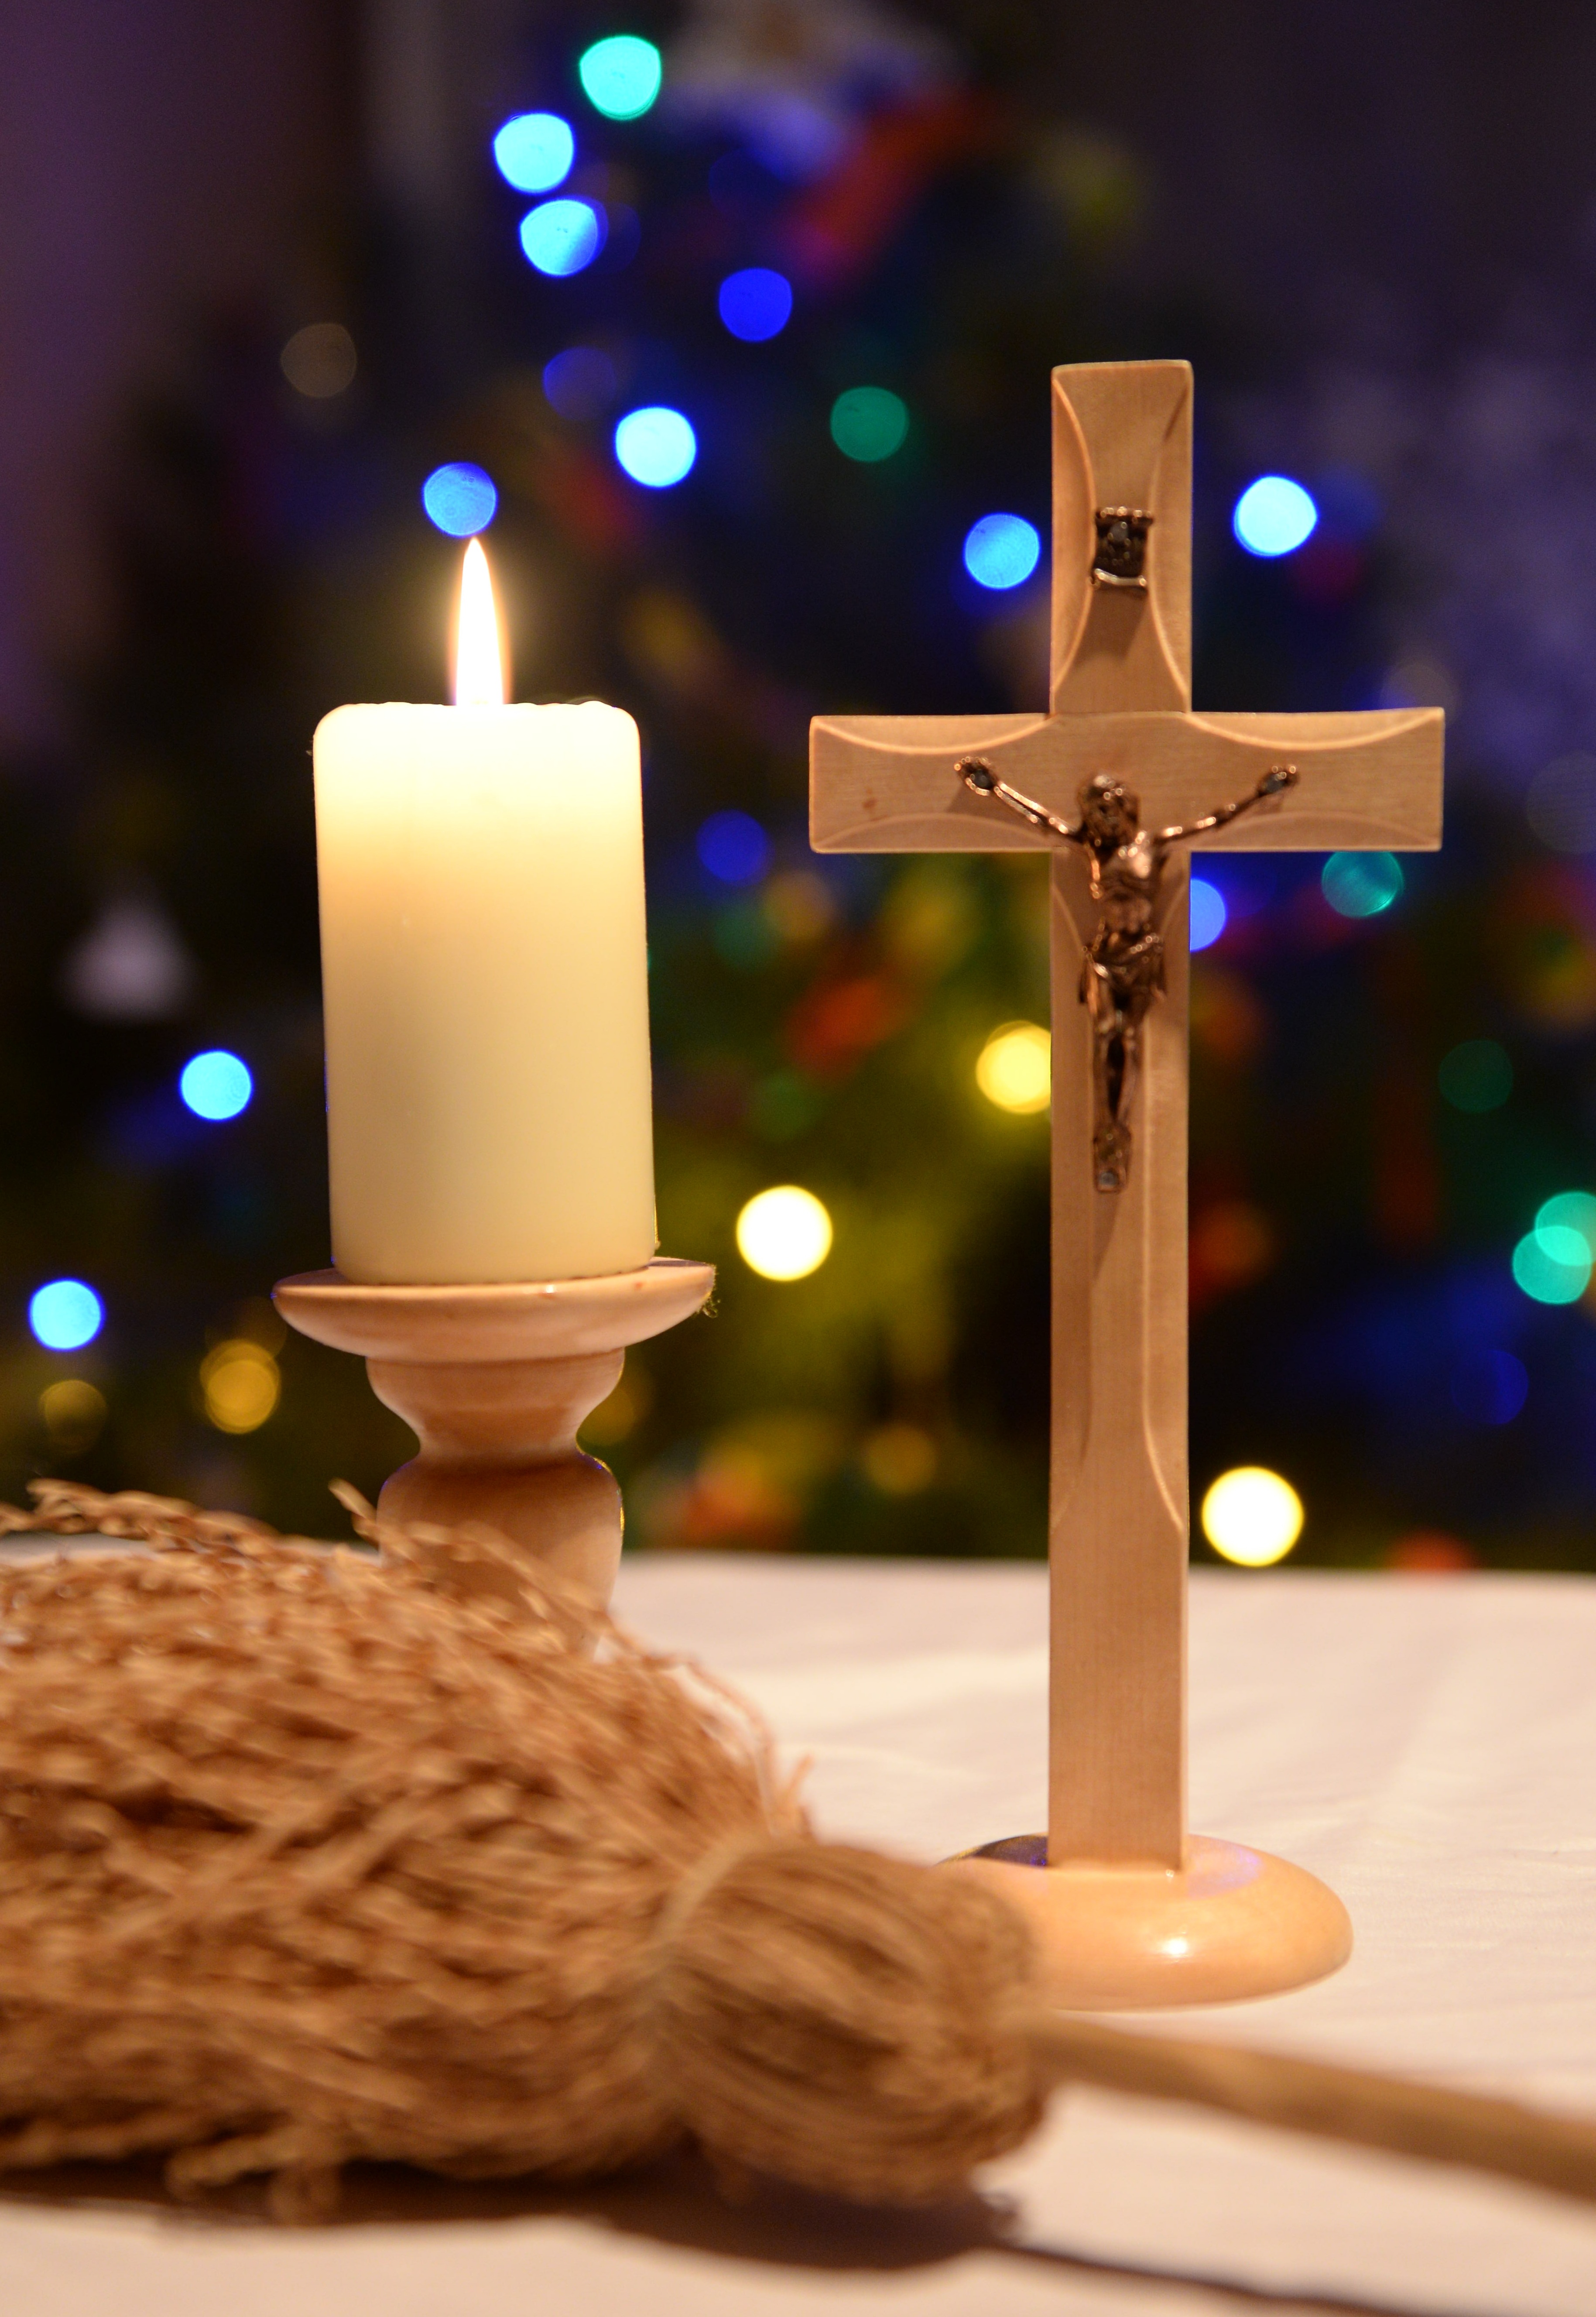
symbol, cross, candle, christmas, lighting, christmas decoration, shape, carol, pastoral visit